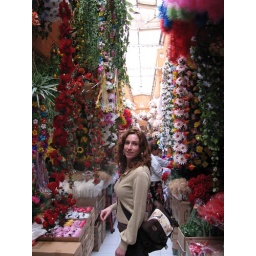
siobhan in flower market